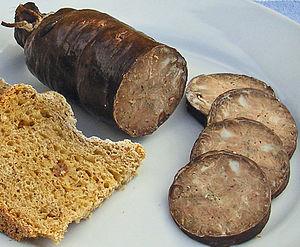
Andouille de Vire.
Le mot andouille désigne des élaborations charcutières diverses, fortement différenciées, qui reflètent des traditions locales éventuellement très anciennes, inégalement codifiées par le Code des usages de la charcuterie faisant référence pour les professionnels. Il s'agit d'une spécialité française, même si des variantes peuvent être fabriquées dans d'autres pays.